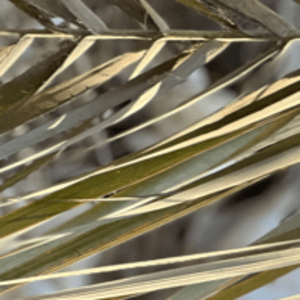
Label: Magnesium Deficiency